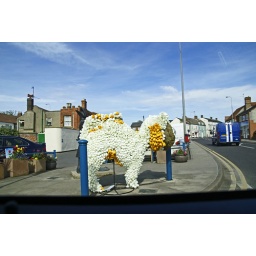
Taken from car window some where in Lincolnshire. I think they are tulips